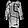
Label: Dress